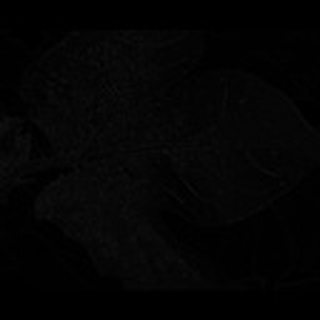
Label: cotton_aphids